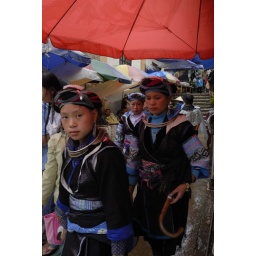
Hmong girls in market 2